Types of Zionism

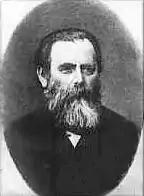
Leon Pinsker espoused Practical Zionism.

Known in Hebrew as "Tzionut Ma'asit", Practical Zionism was led by Moshe Leib Lilienblum and Leon Pinsker and molded by the Lovers of Zion organization. This approach believed that firstly there was a need in practical terms to implement Aliyah, Jewish immigration to Palestine as the Holy Land, and settlement of the land as soon as possible, even if a charter was not obtained.